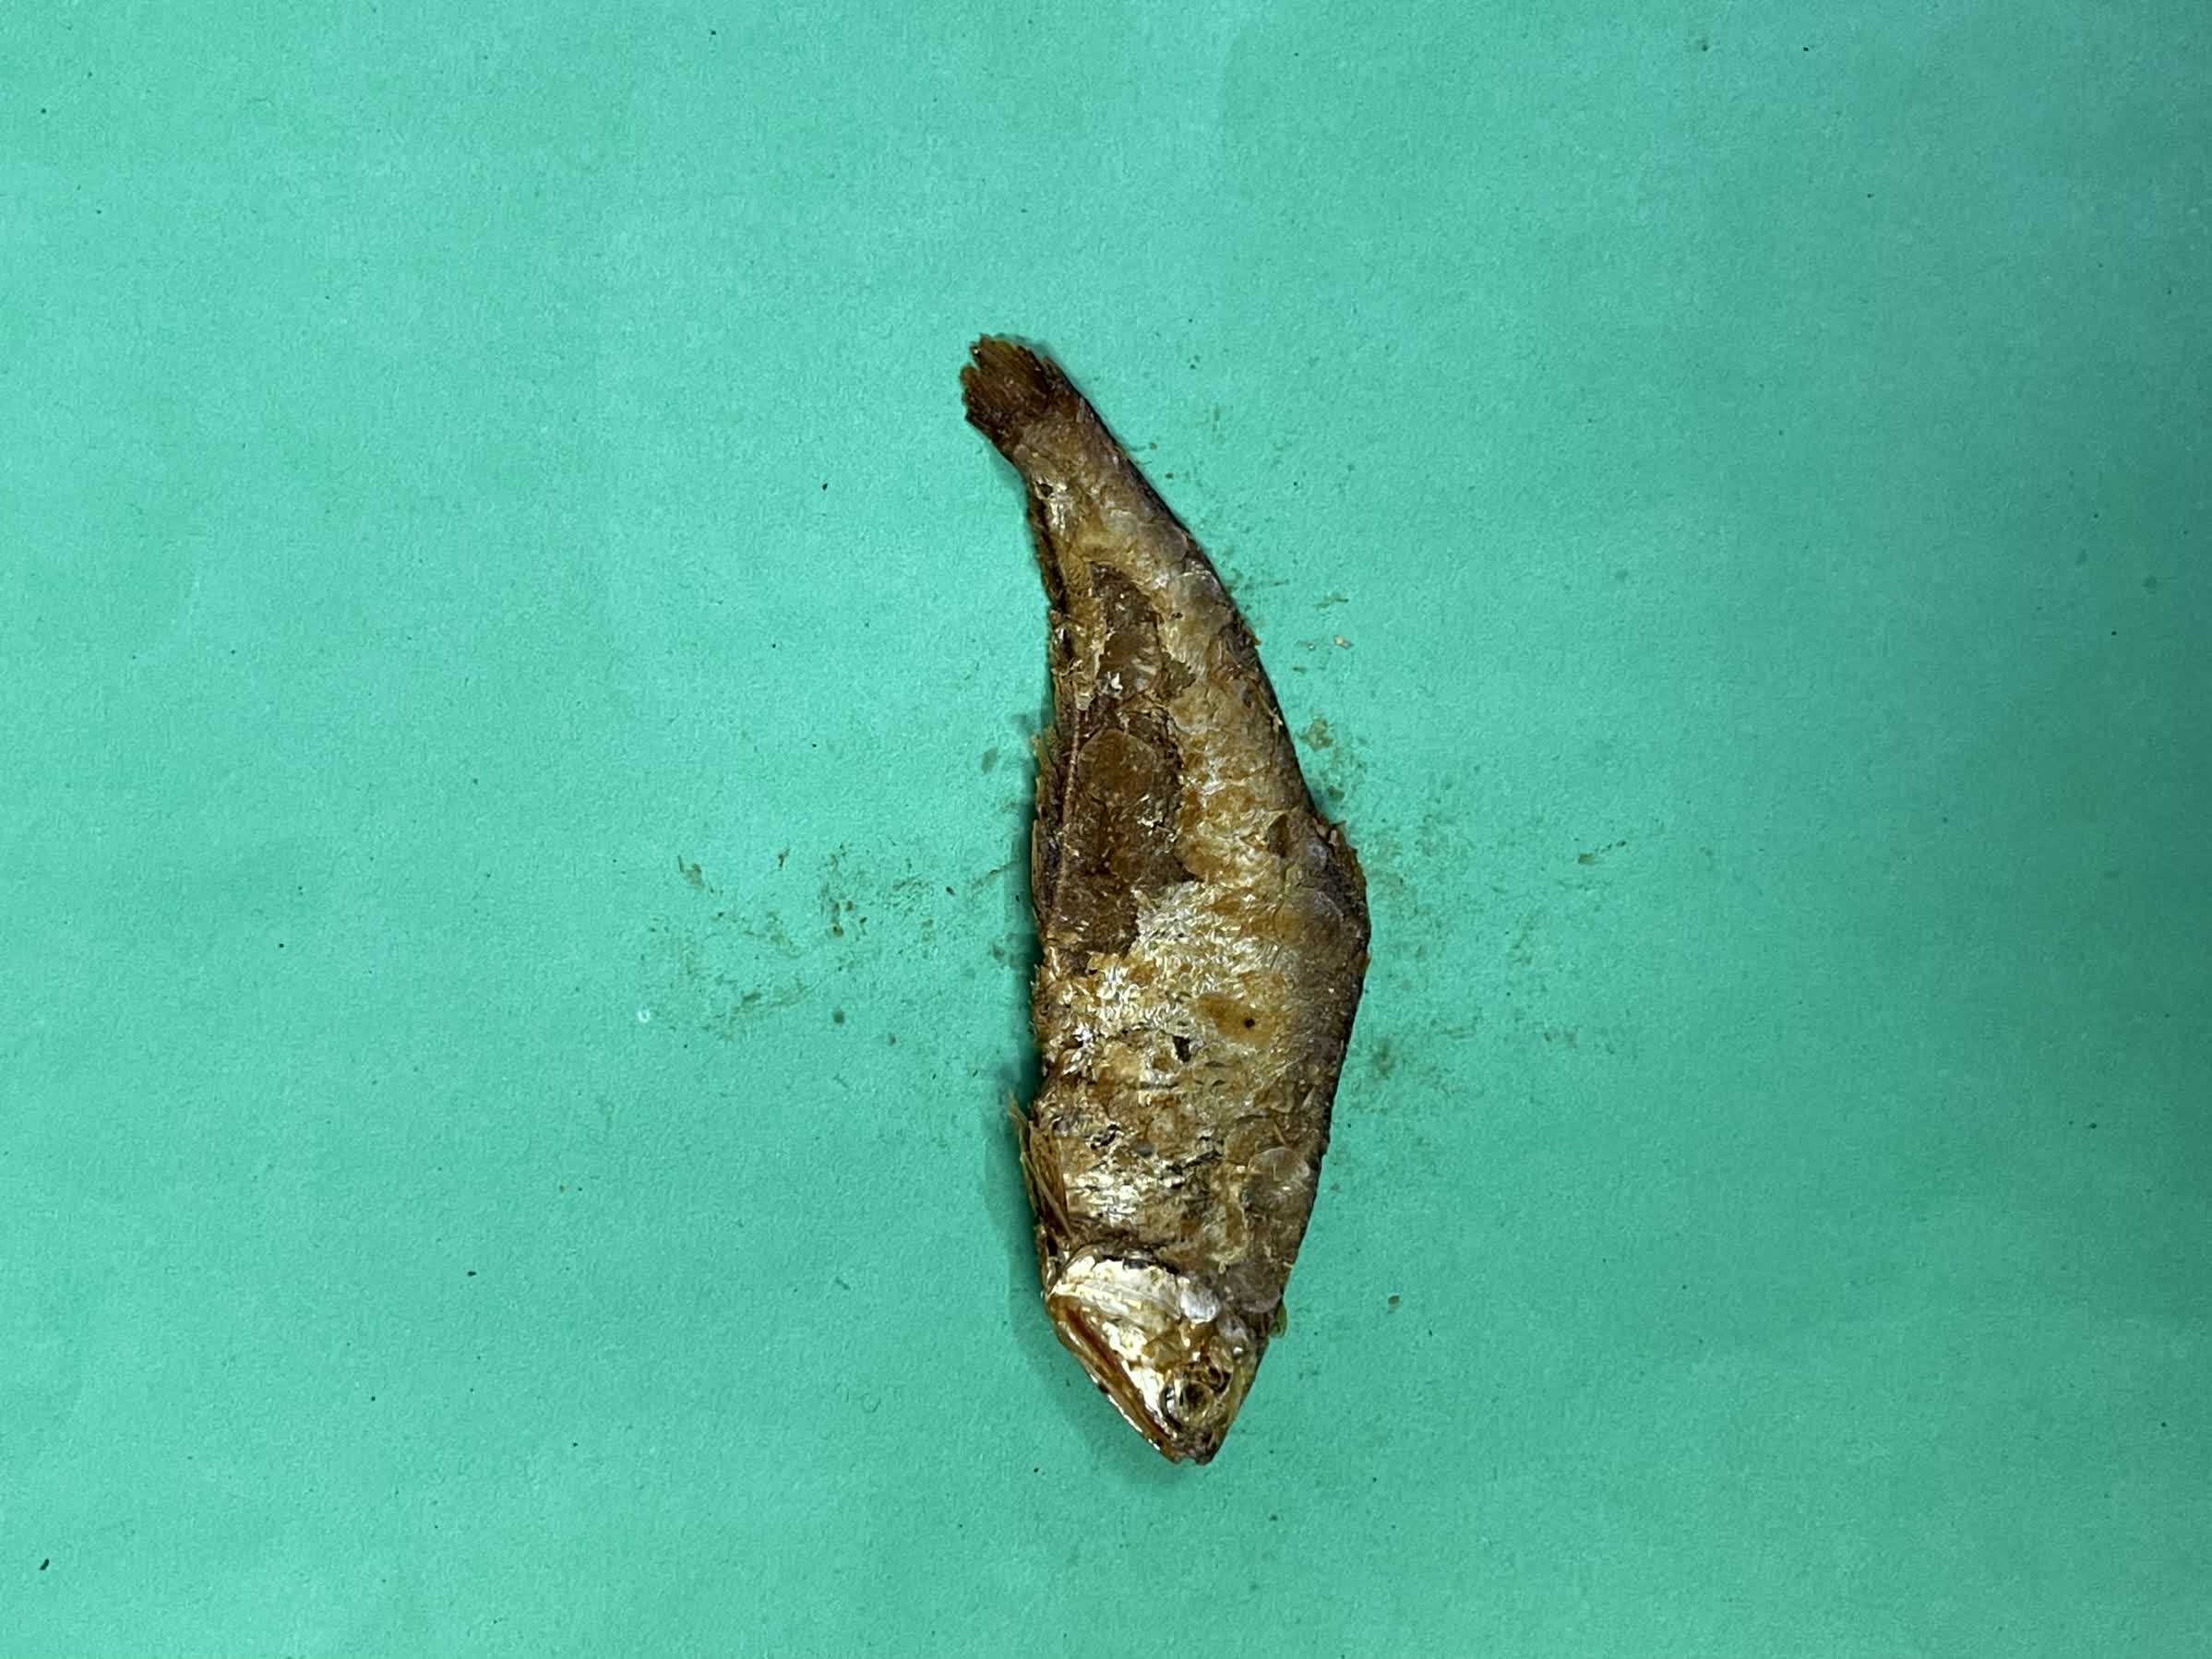
Species: Bashpata